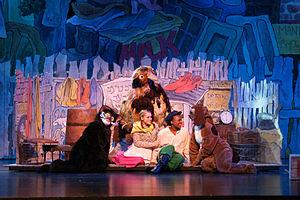
Adolf Hoffmeister, né le 15 août 1902 à Prague et mort le 24 juillet 1973 à Říčky v Orlických horách, est un artiste peintre, caricaturiste, illustrateur, scénographe, écrivain, dramaturge, traducteur, commentateur radio, enseignant, critique d'art, diplomate et voyageur tchécoslovaque.